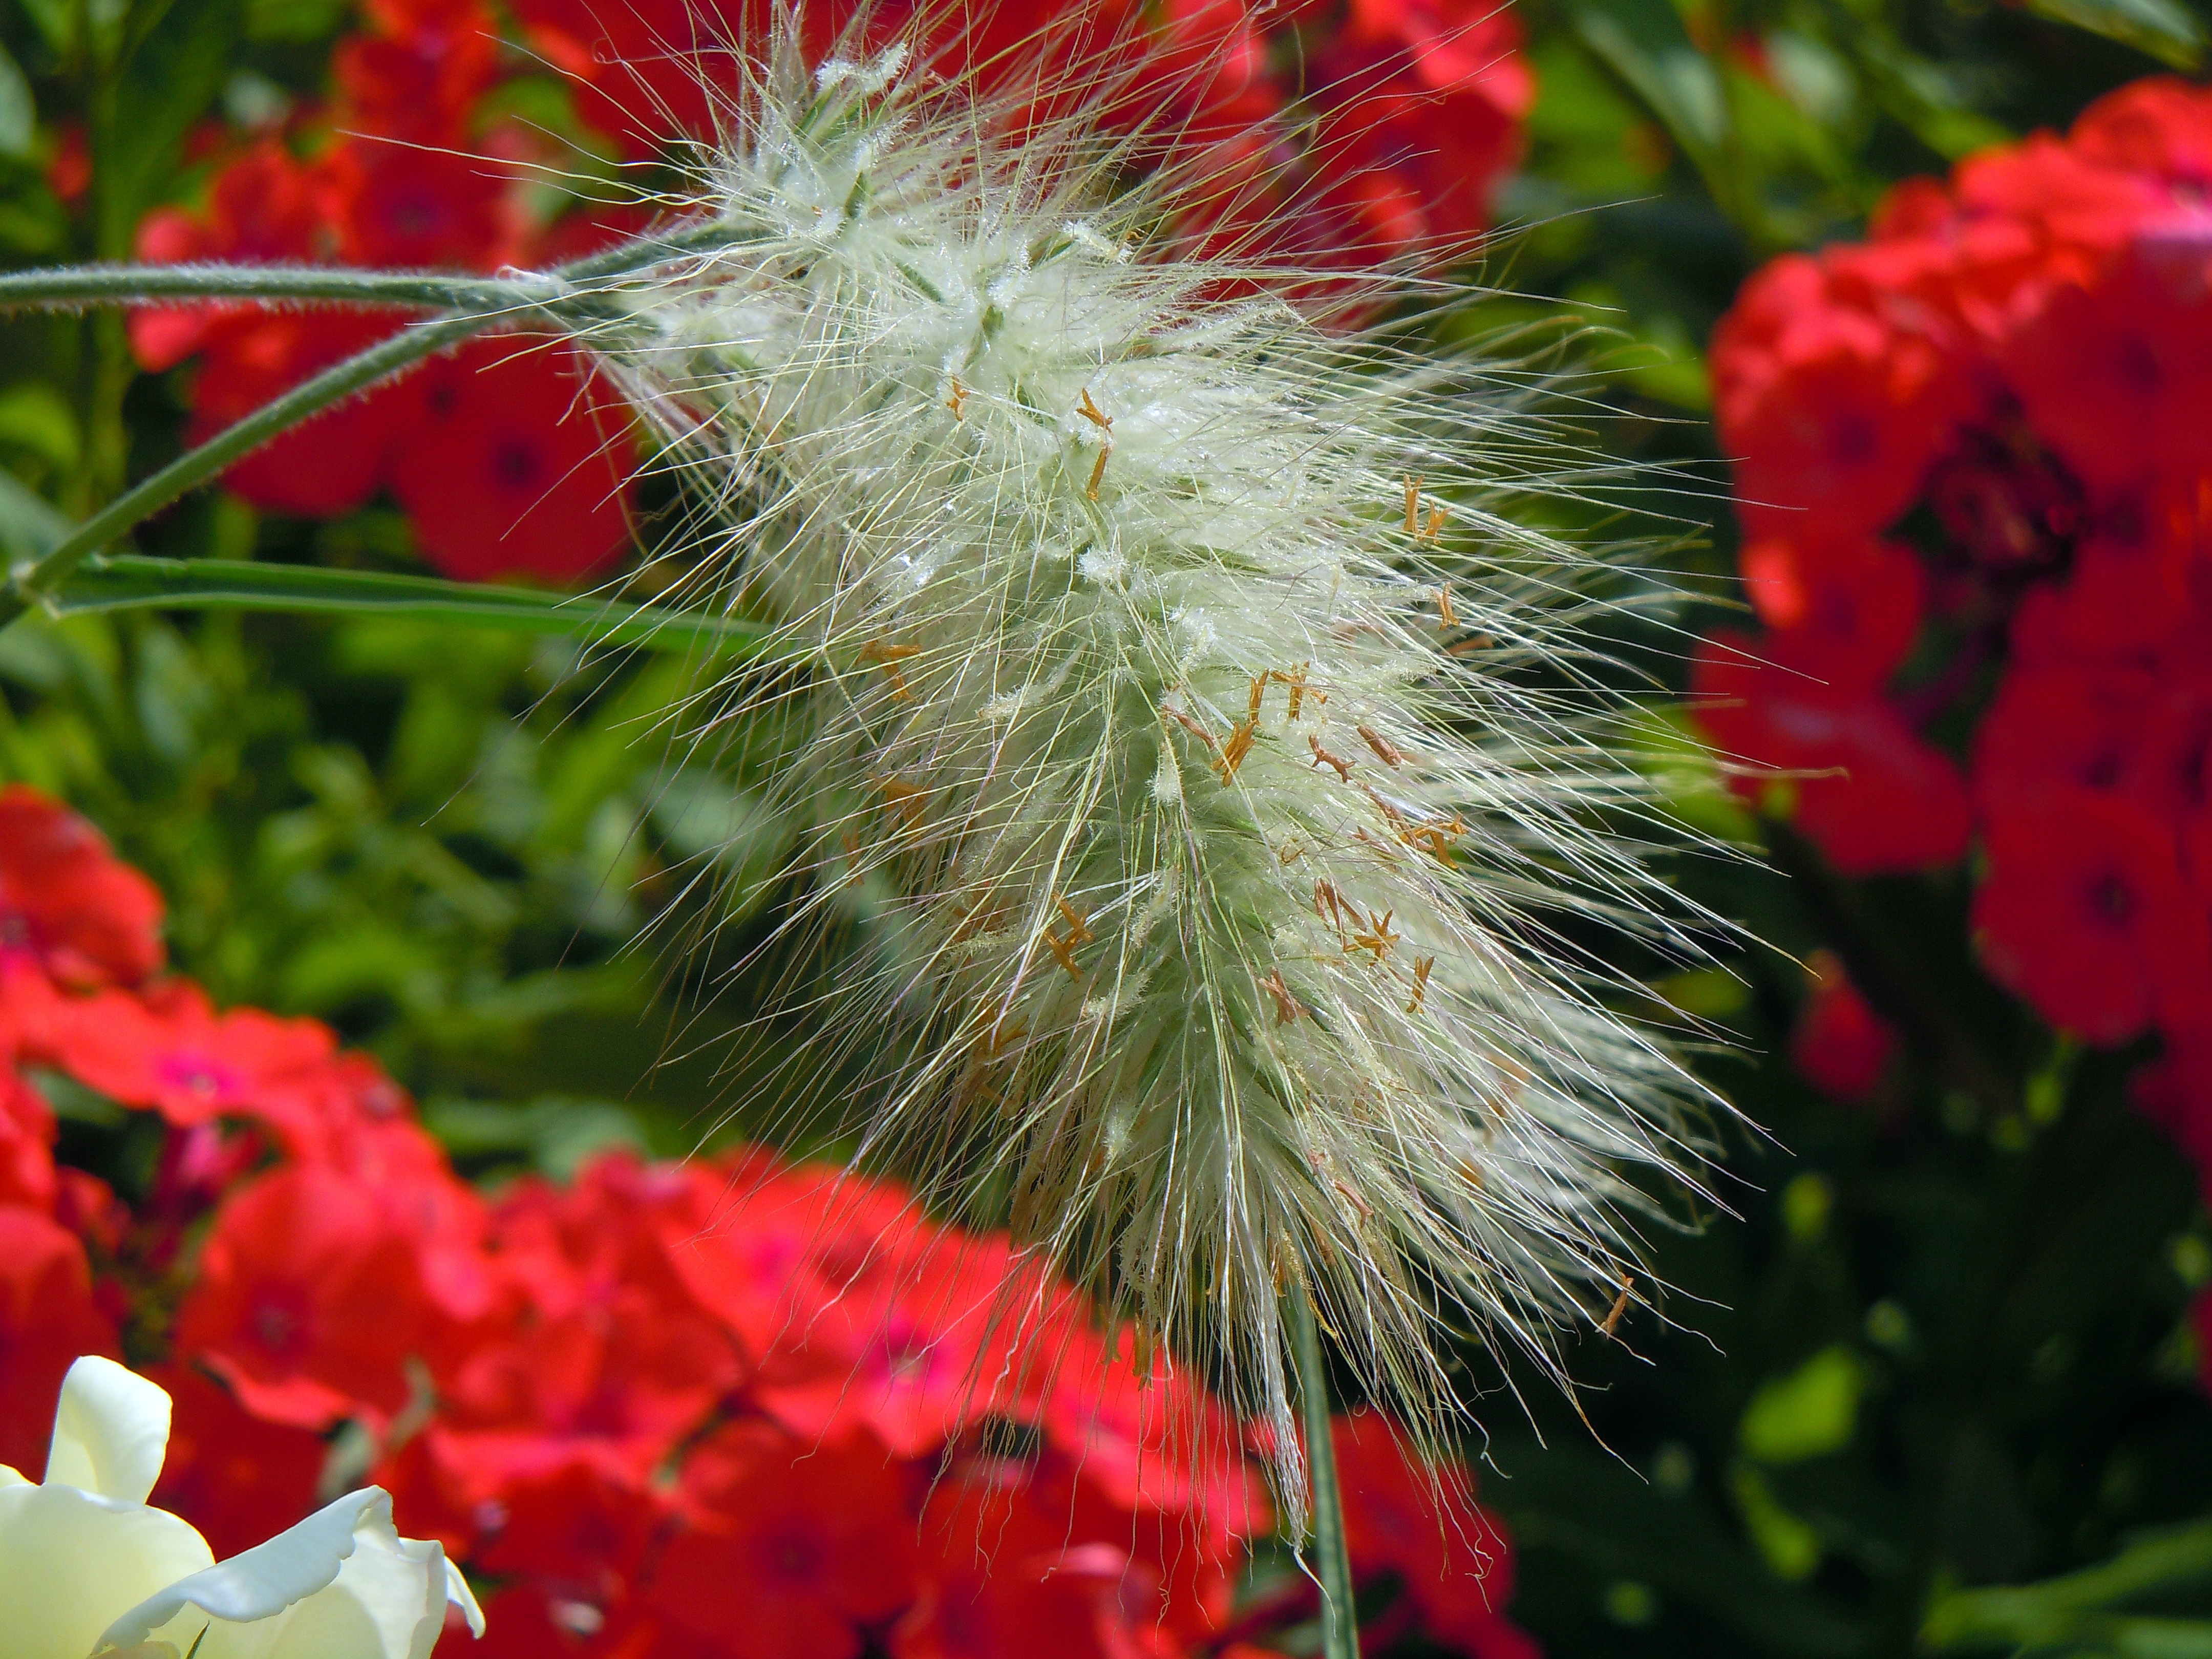
nature, plant, flower, petal, green, produce, botany, flora, wildflower, close up, hairy, thistle, grasses, macro photography, flowering plant, daisy family, land plant, thorns spines and prickles